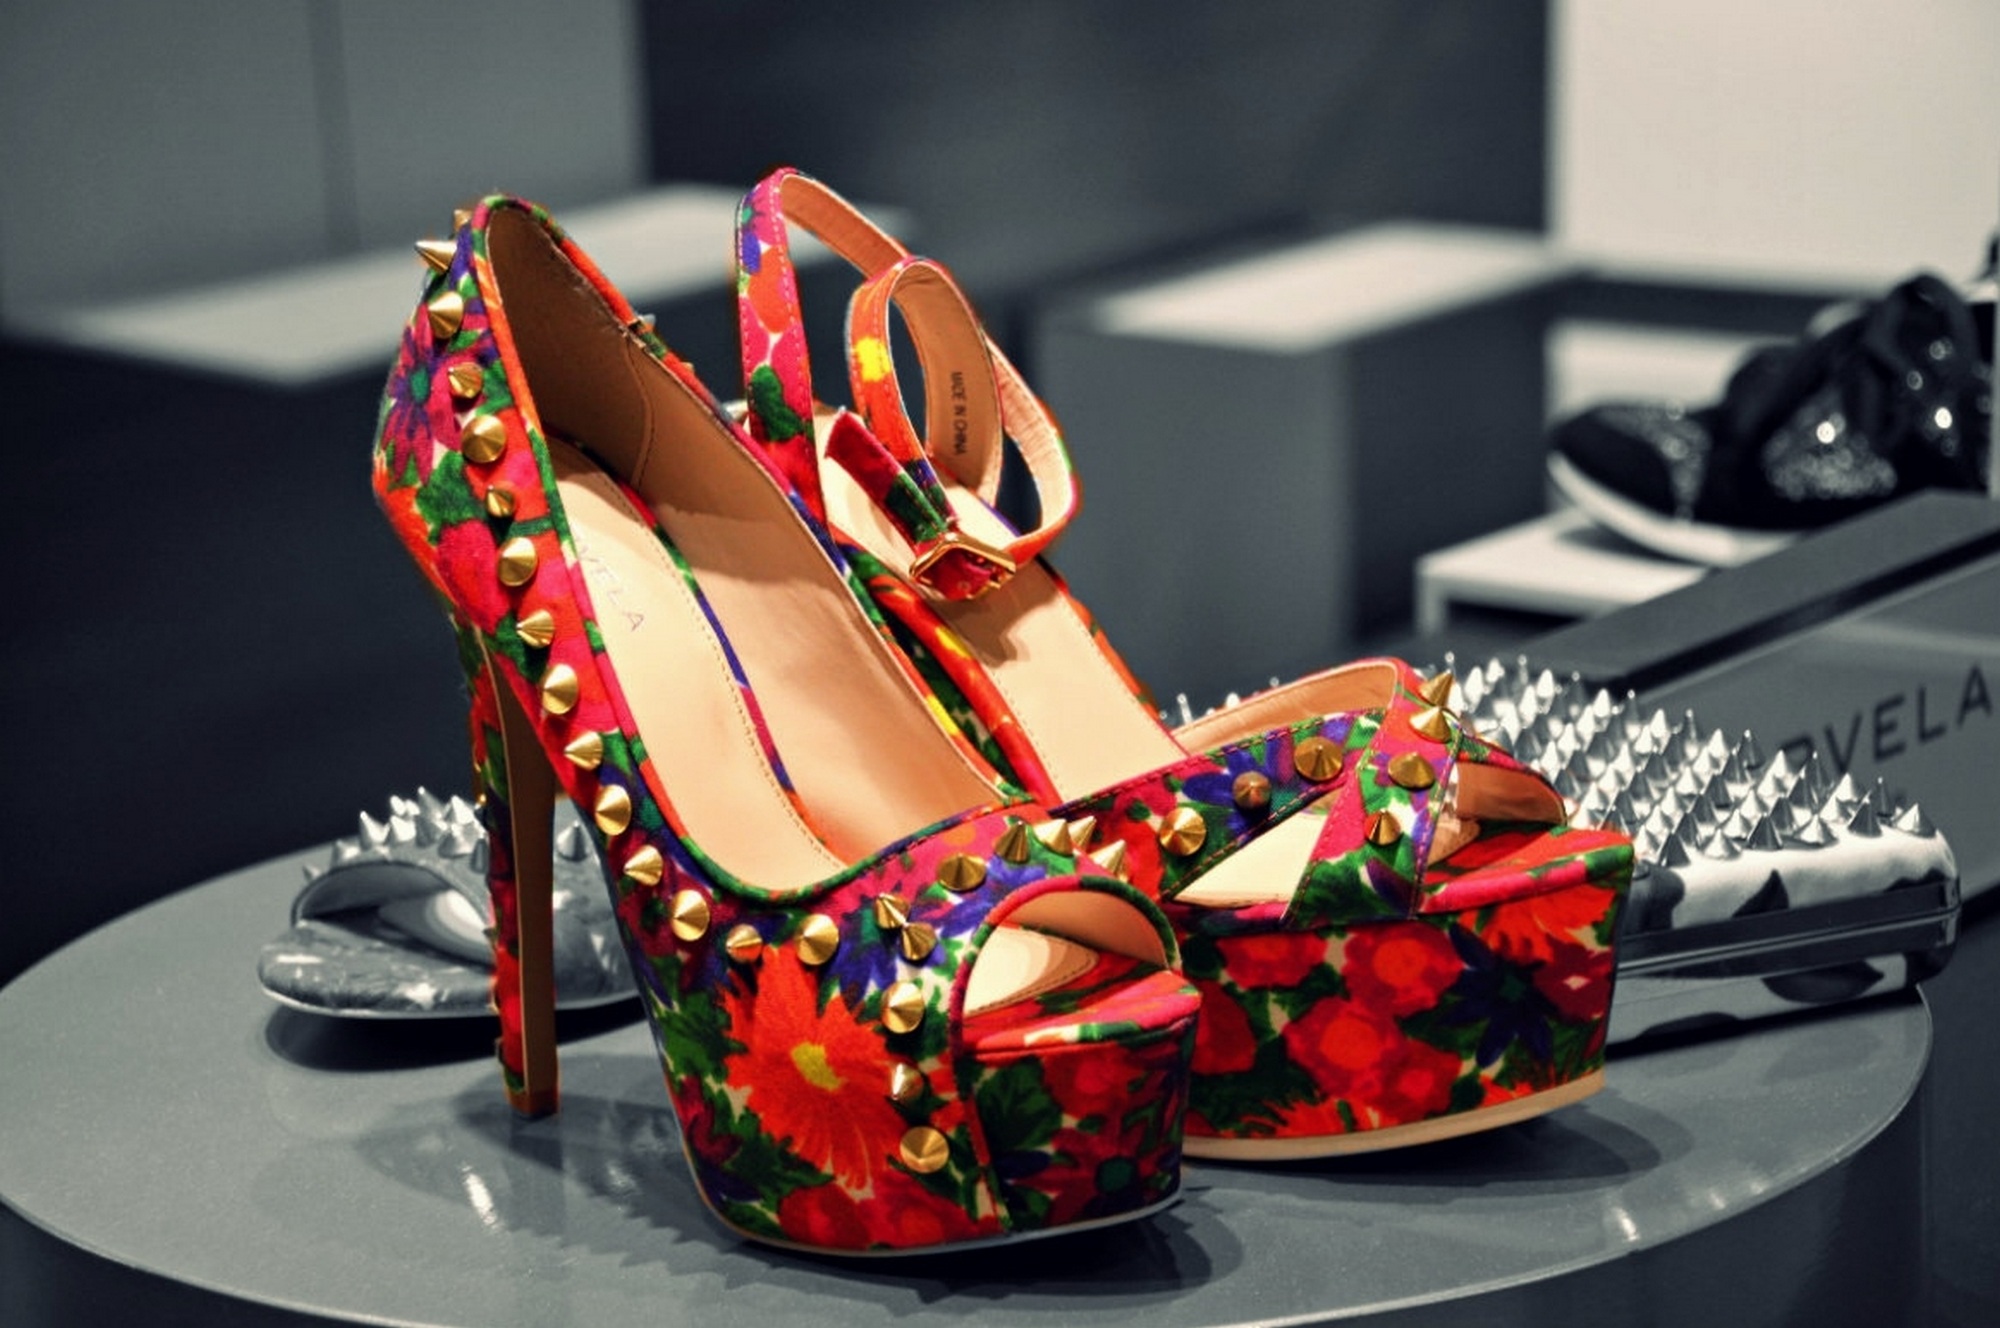
shoe, woman, female, red, fashion, clothing, modern, shoes, design, footwear, sexy, rivet, erotic, fashionable, stilettos, paragraph, women's shoes, high heels, summer shoes, extravagant, hochhackig, high heeled shoes, shoe heel